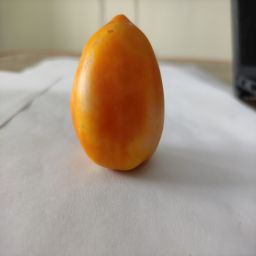
Crop: Tomato
Quality: Ripe